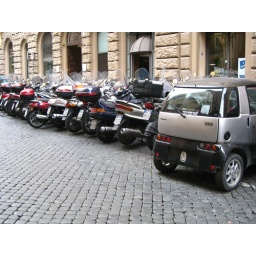
Smart car parked in the motorcycle parking area.